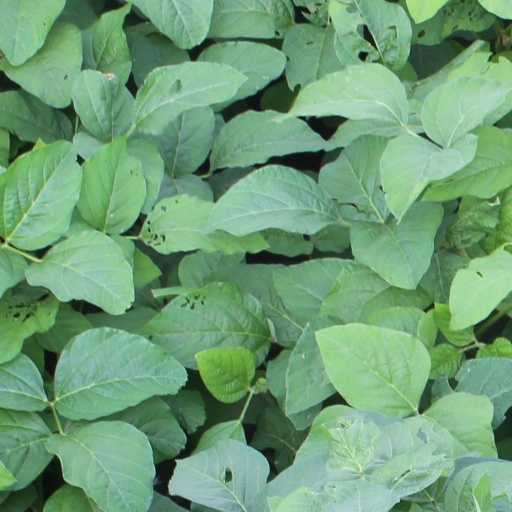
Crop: soybean